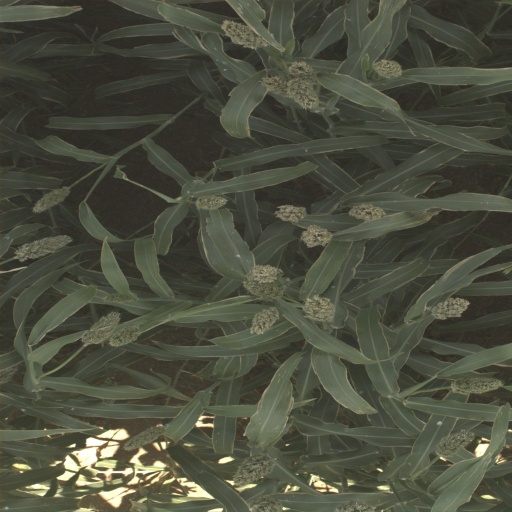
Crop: sorghum